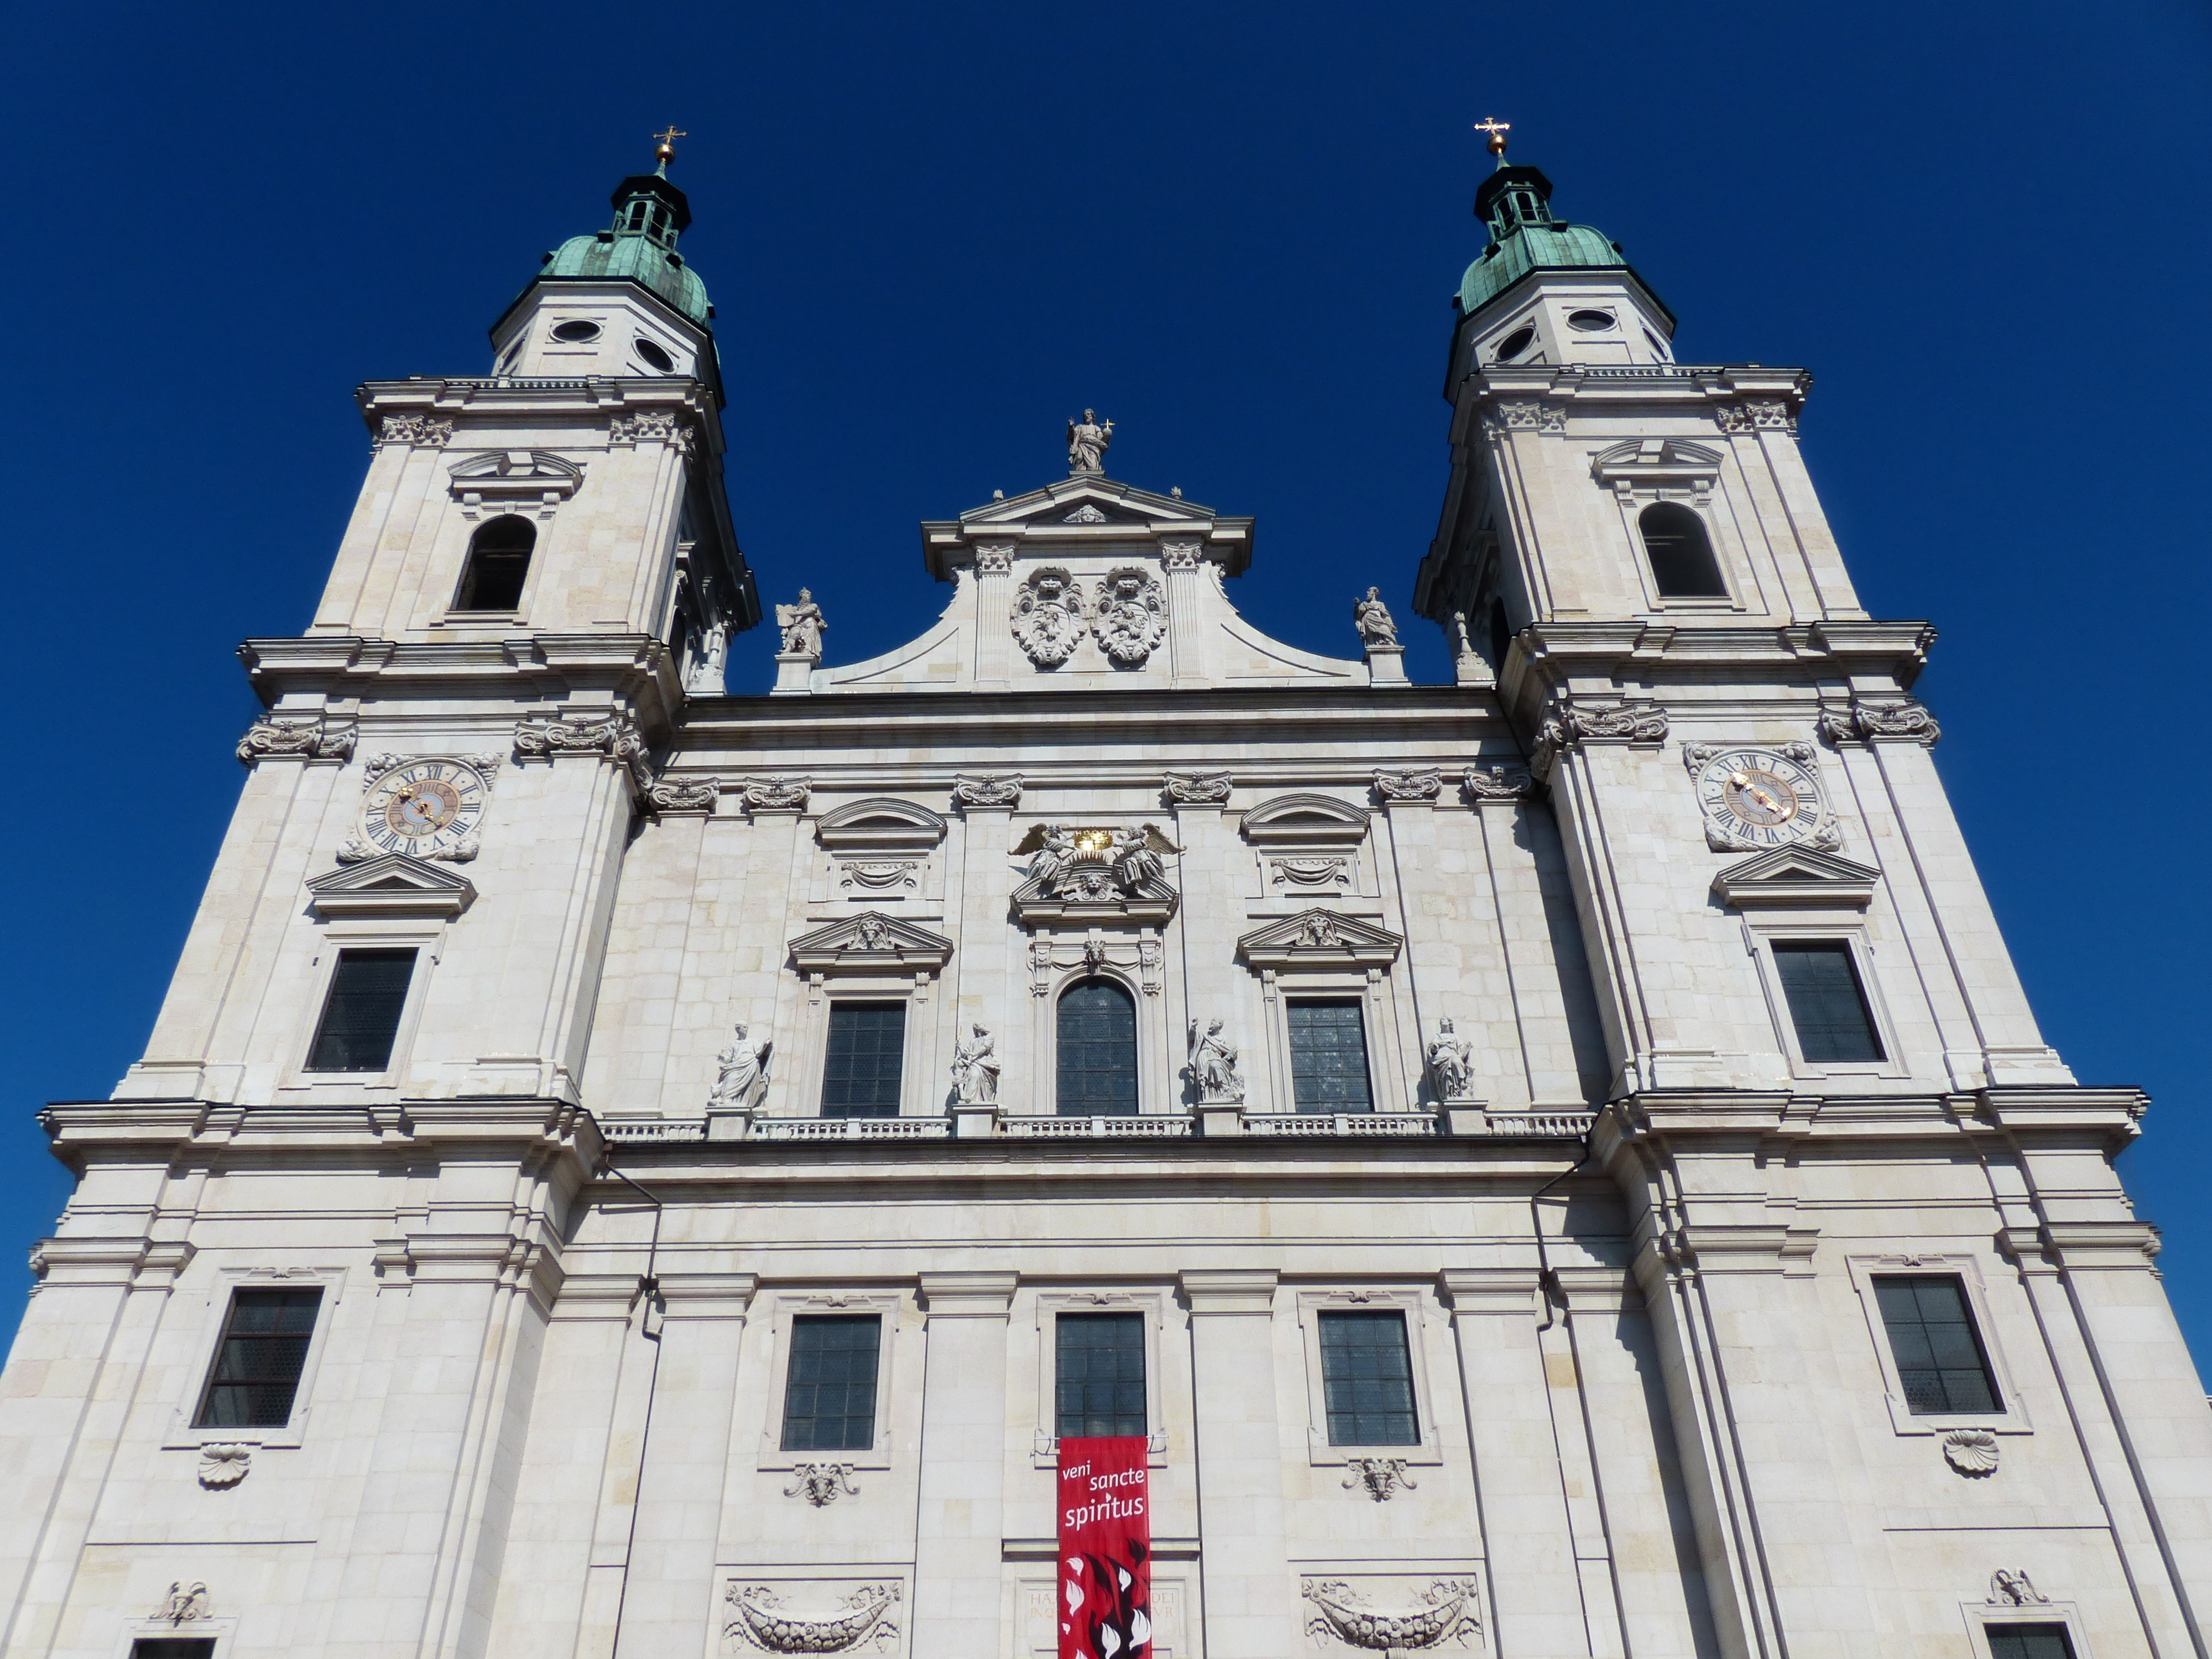
architecture, building, tower, landmark, italy, facade, church, cathedral, place of worship, austria, towers, spire, steeple, marble, limestone, nave, unesco, basilica, dome, dom, gorgeous, baroque, salzburg, transept, virgil, historic preservation, unesco world heritage, cathedral square, baroque building, historic centre, world heritage site, roman catholic, salzburg cathedral, pilasters, figural decorations, archdiocese of salzburg, rupert, barockklassizirend, west factory, untersberg marble, similar to marble, page towers, belt cornice work, tuscan pilasters, ionic pilasters, corinthian pilasters, tambour floor